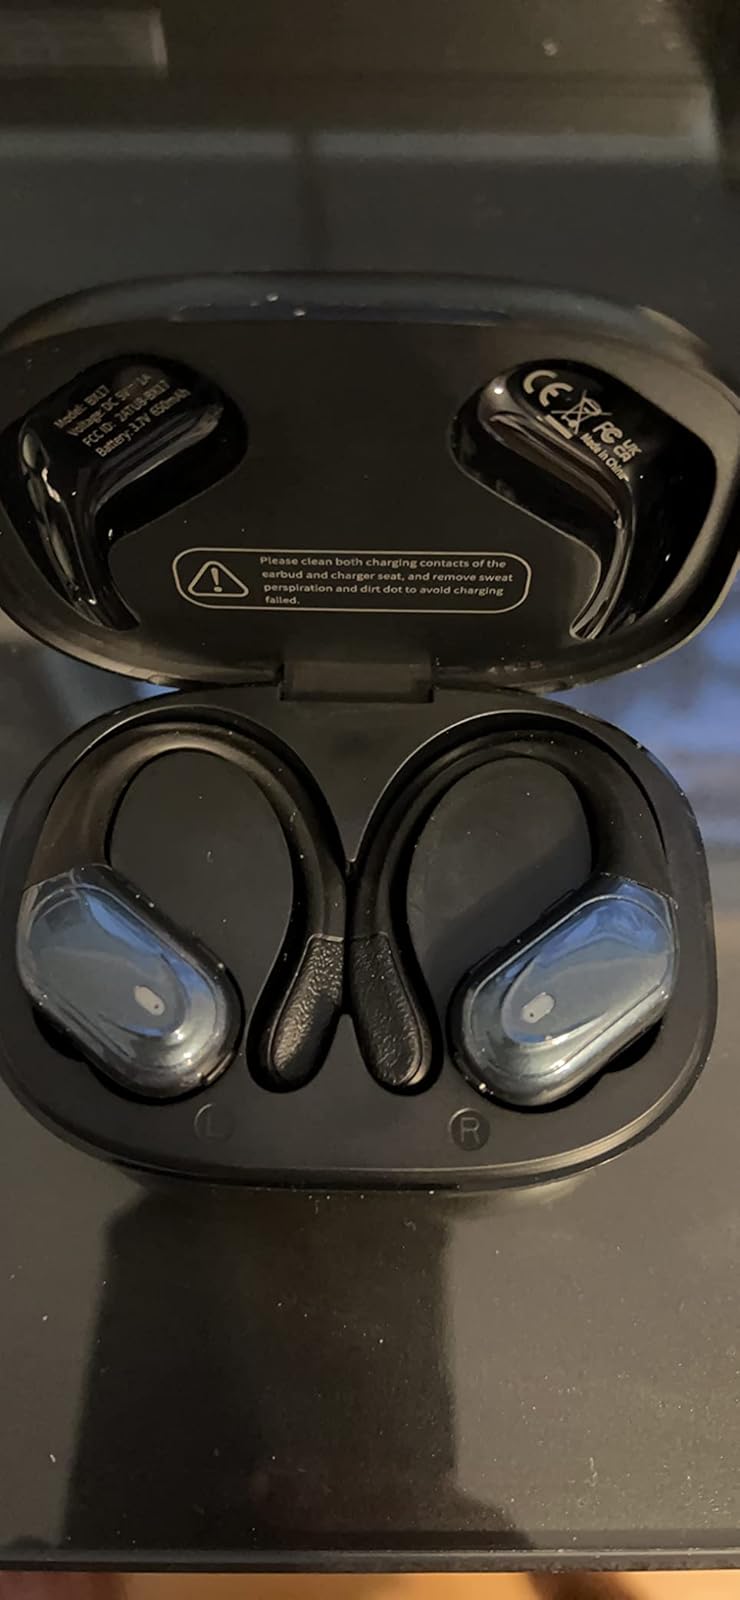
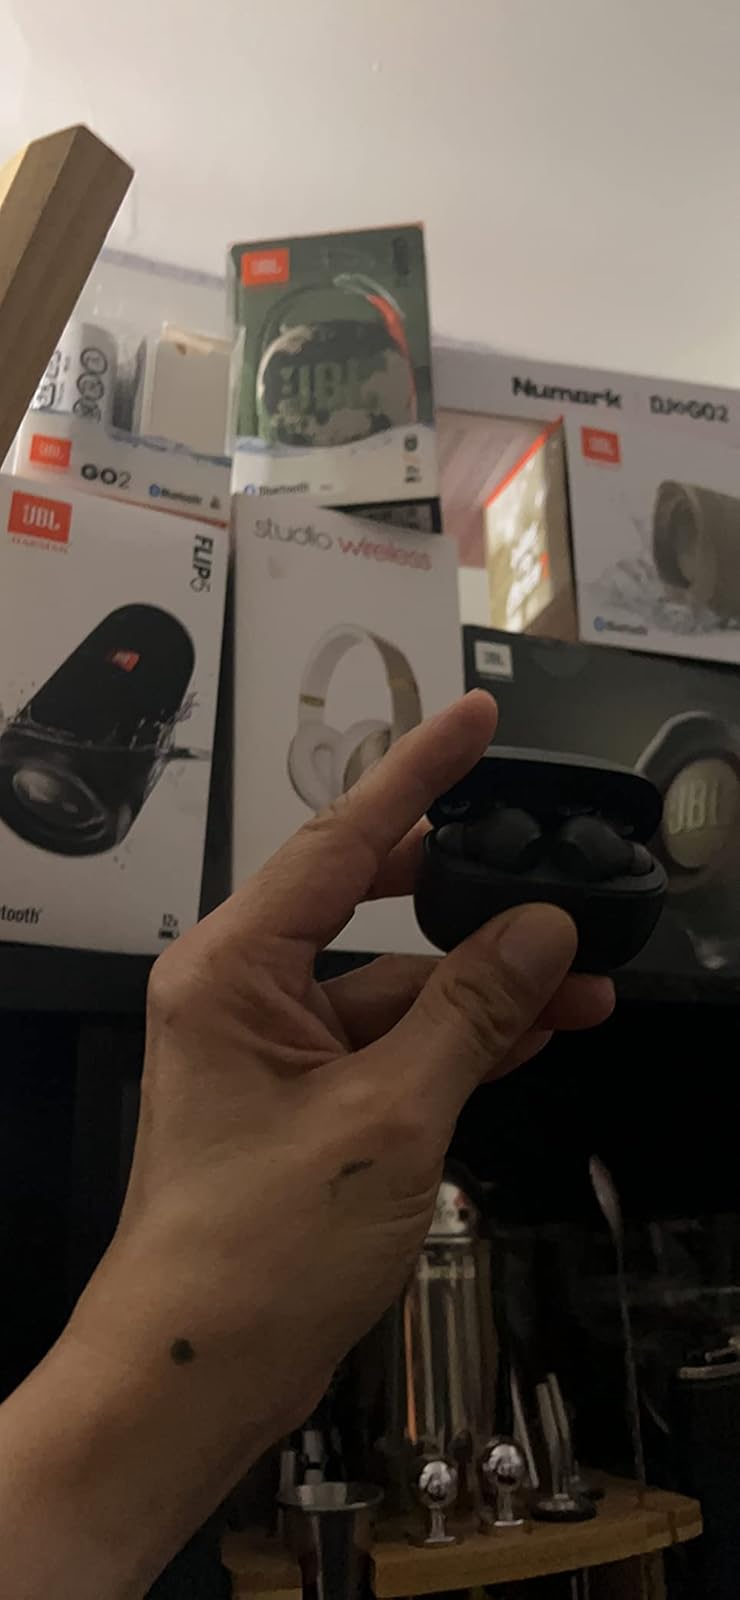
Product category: earbuds
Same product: no